Bonnie Davis

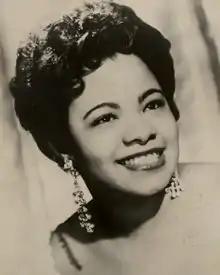

Bonnie Davis, born Gertrude Melba Smith (June 10, 1920 – August 1976), was an American R&B singer most popular in the 1940s. Her recording of "Don't Stop Now" reached no.1 on the R&B chart in 1943. She was the mother of singer Melba Moore.